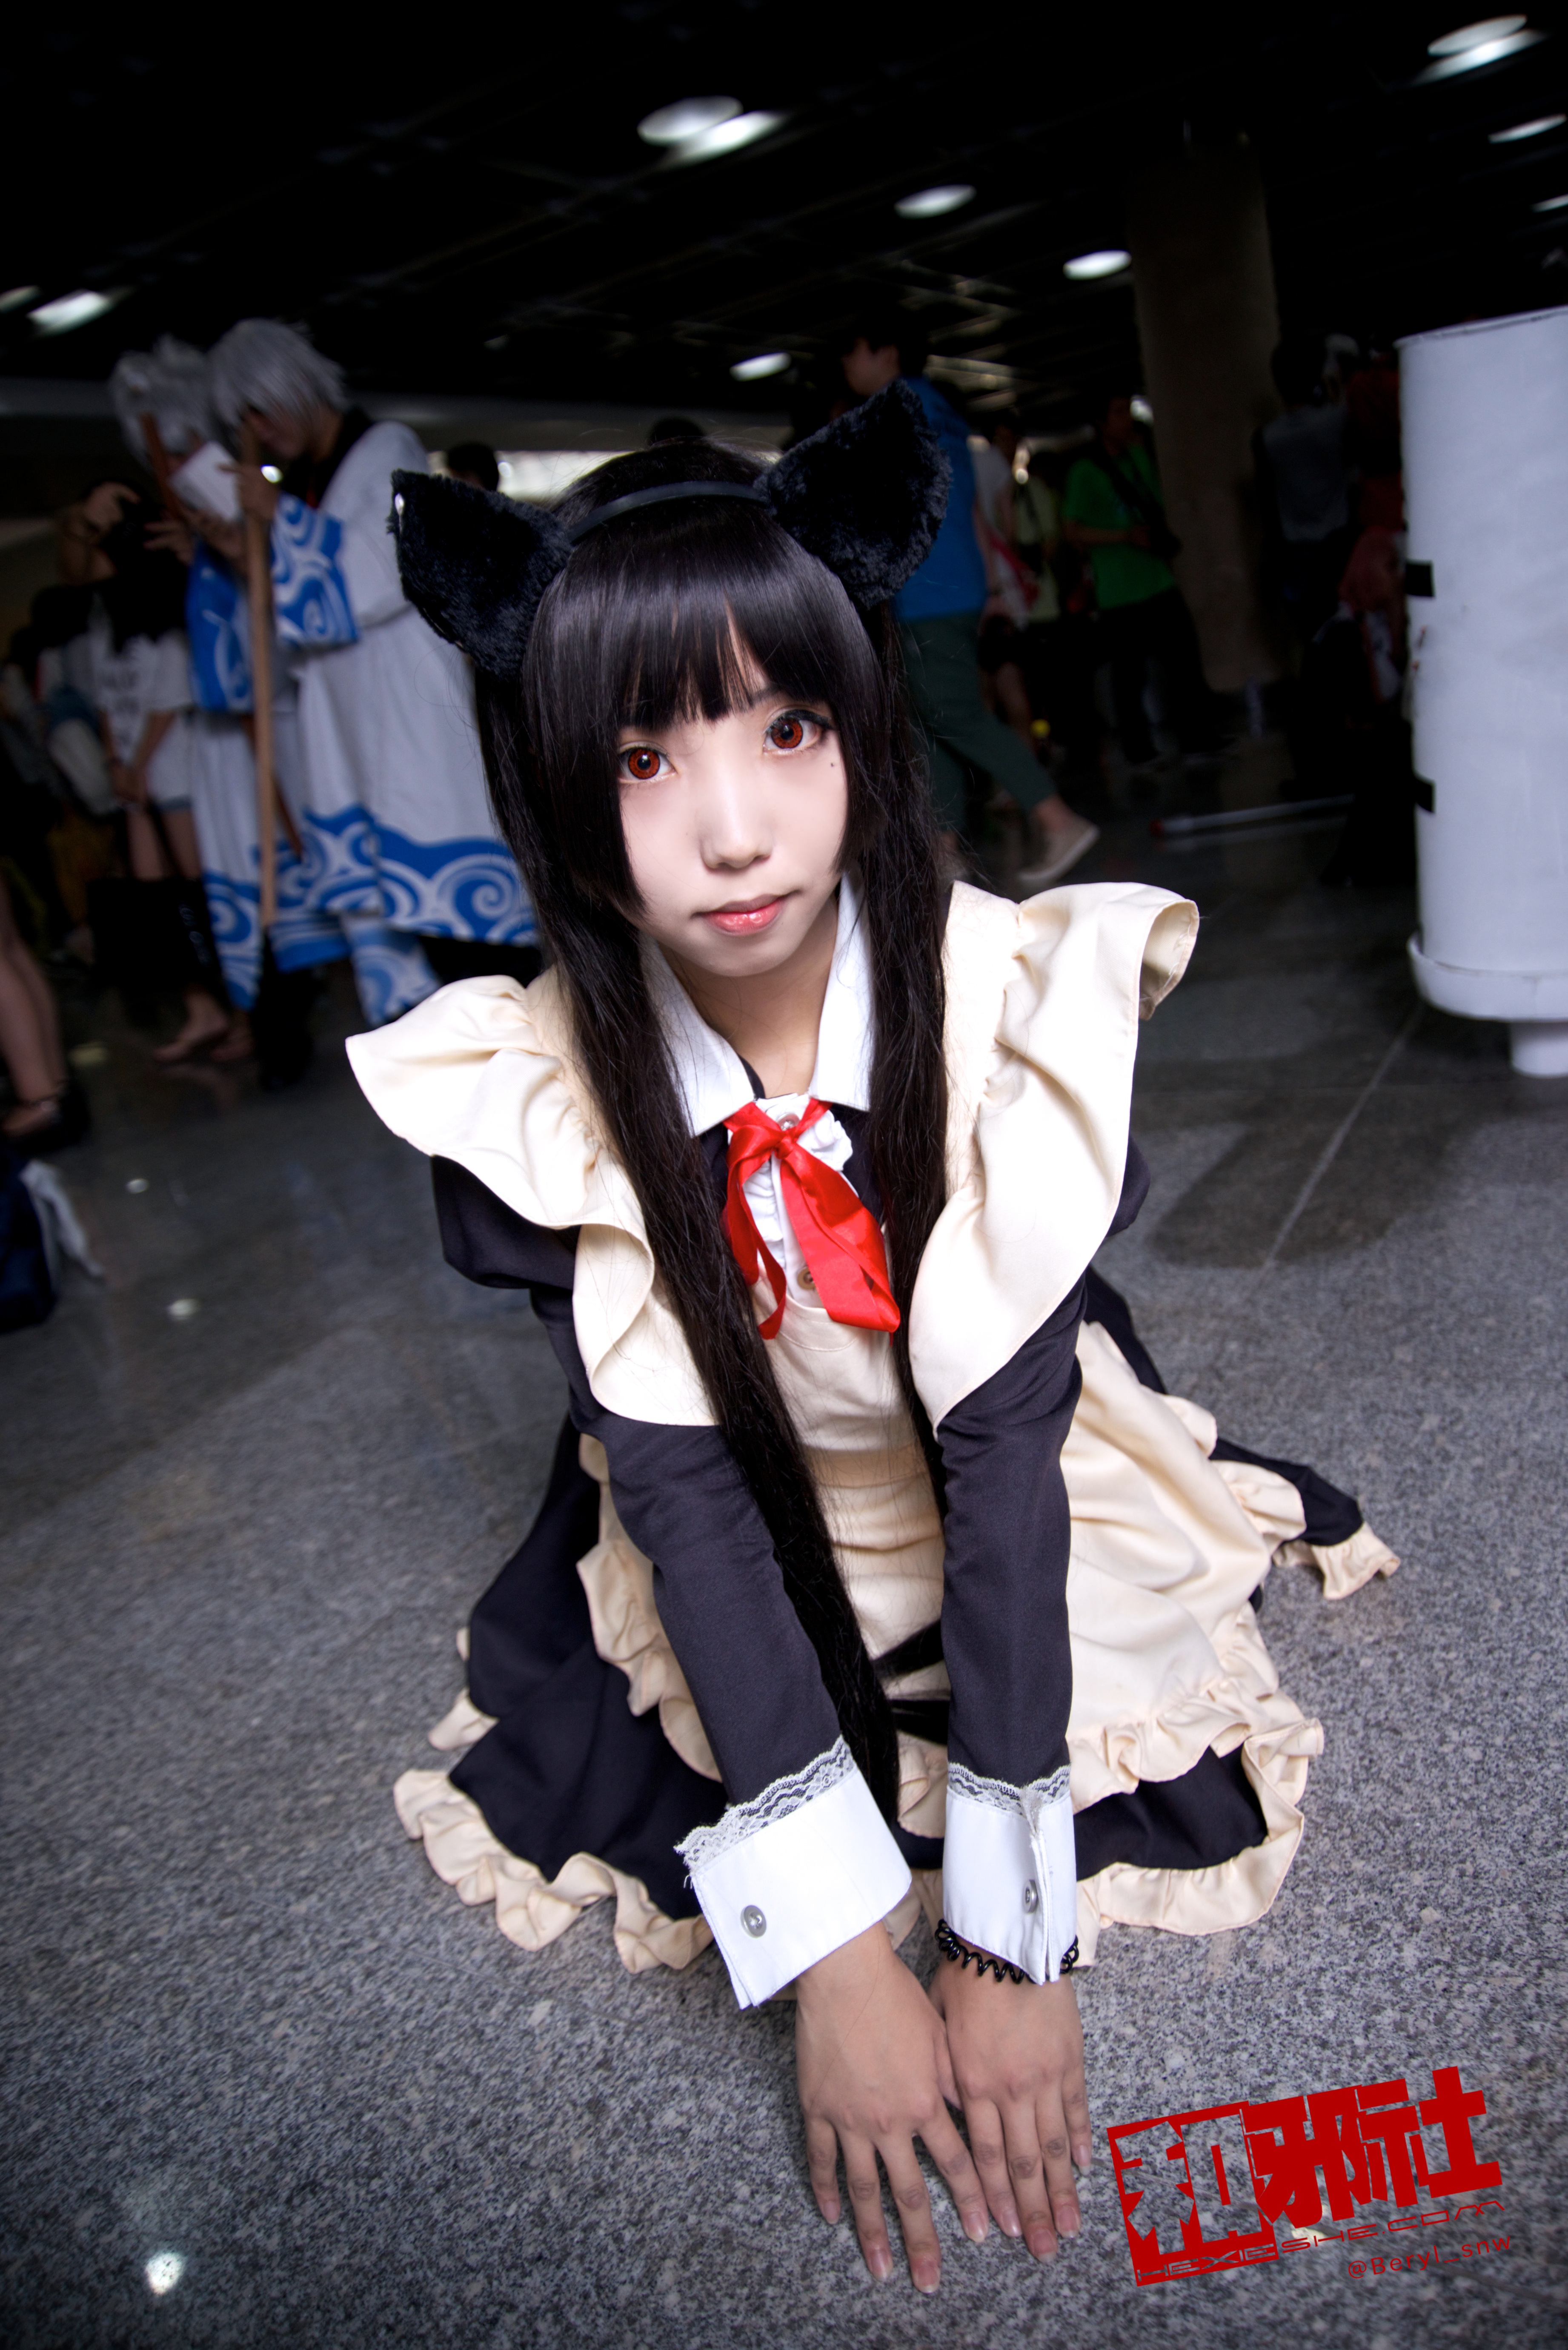
girl, cute, clothing, cosplay, girls, canton, costume, china, anime, comic, comiccon, guangzhou, acg, cos